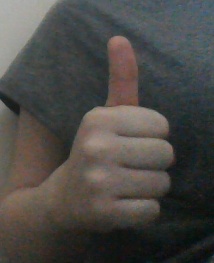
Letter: aleff